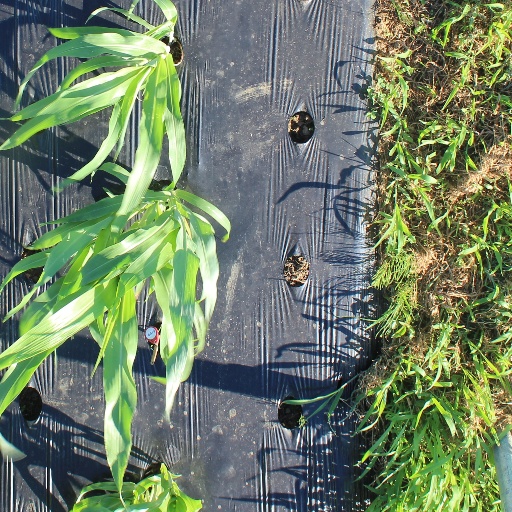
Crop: sorghum